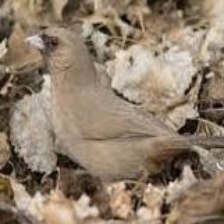
Species: ALBERTS TOWHEE
Scientific name: PIPILO ABERTI